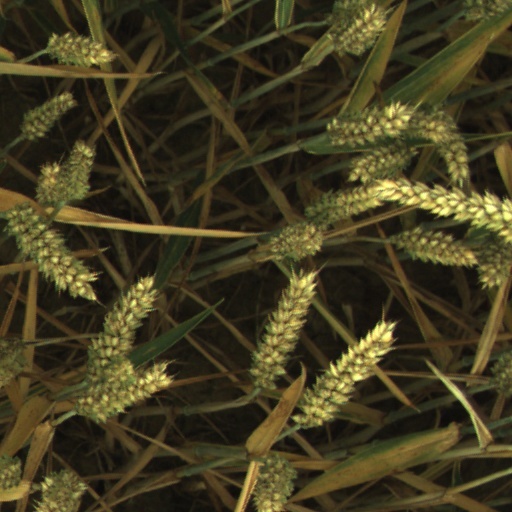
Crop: wheat